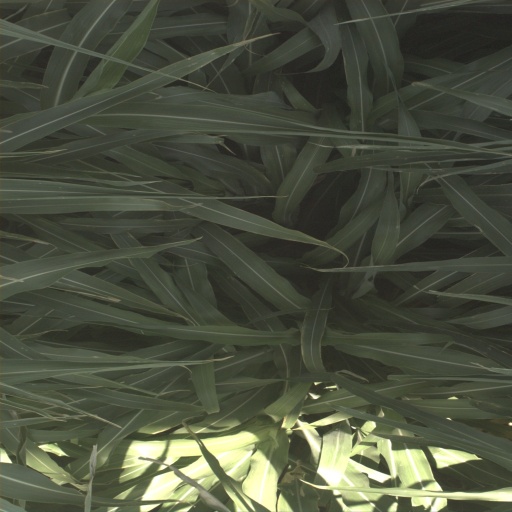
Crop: sorghum